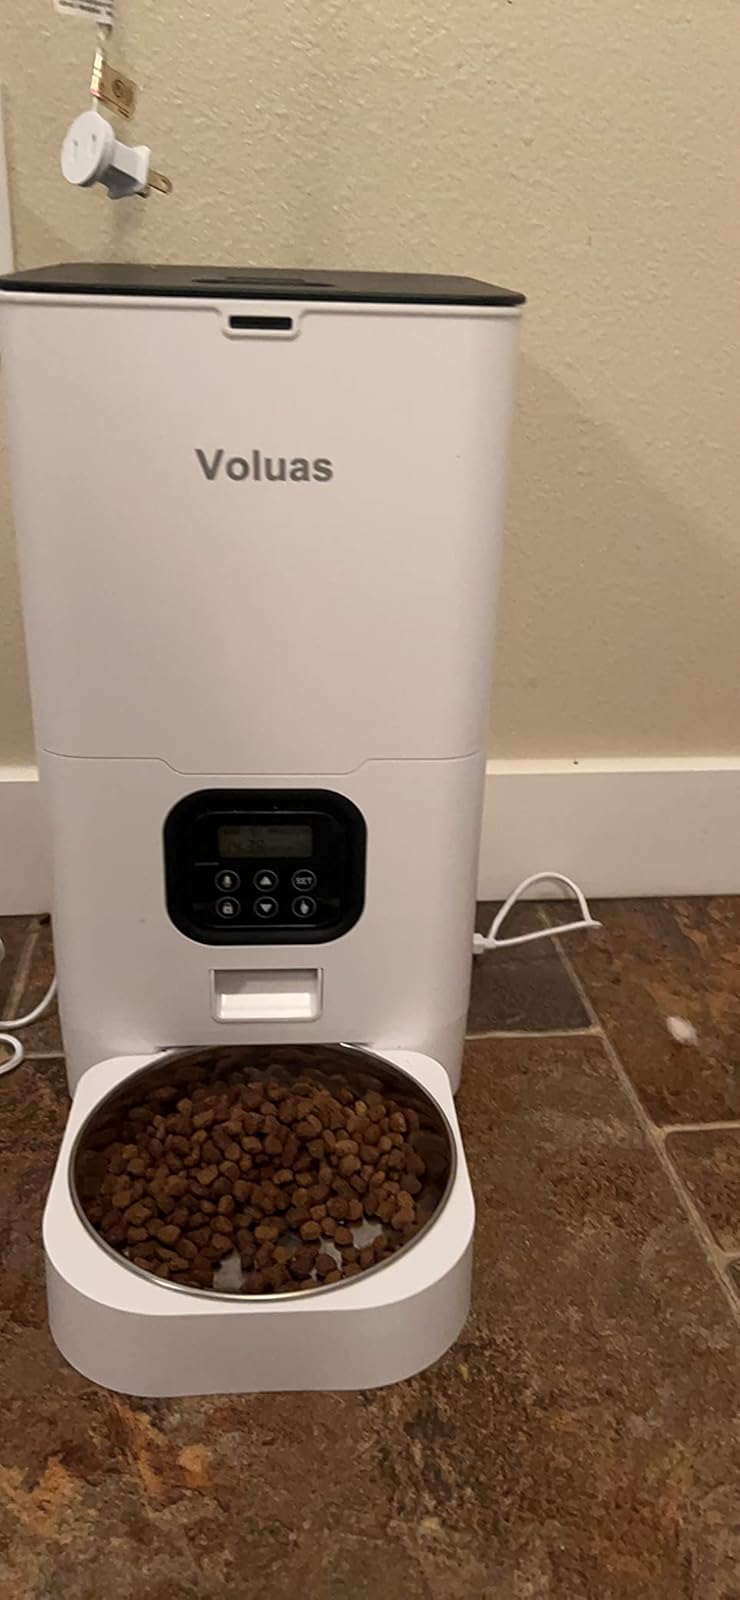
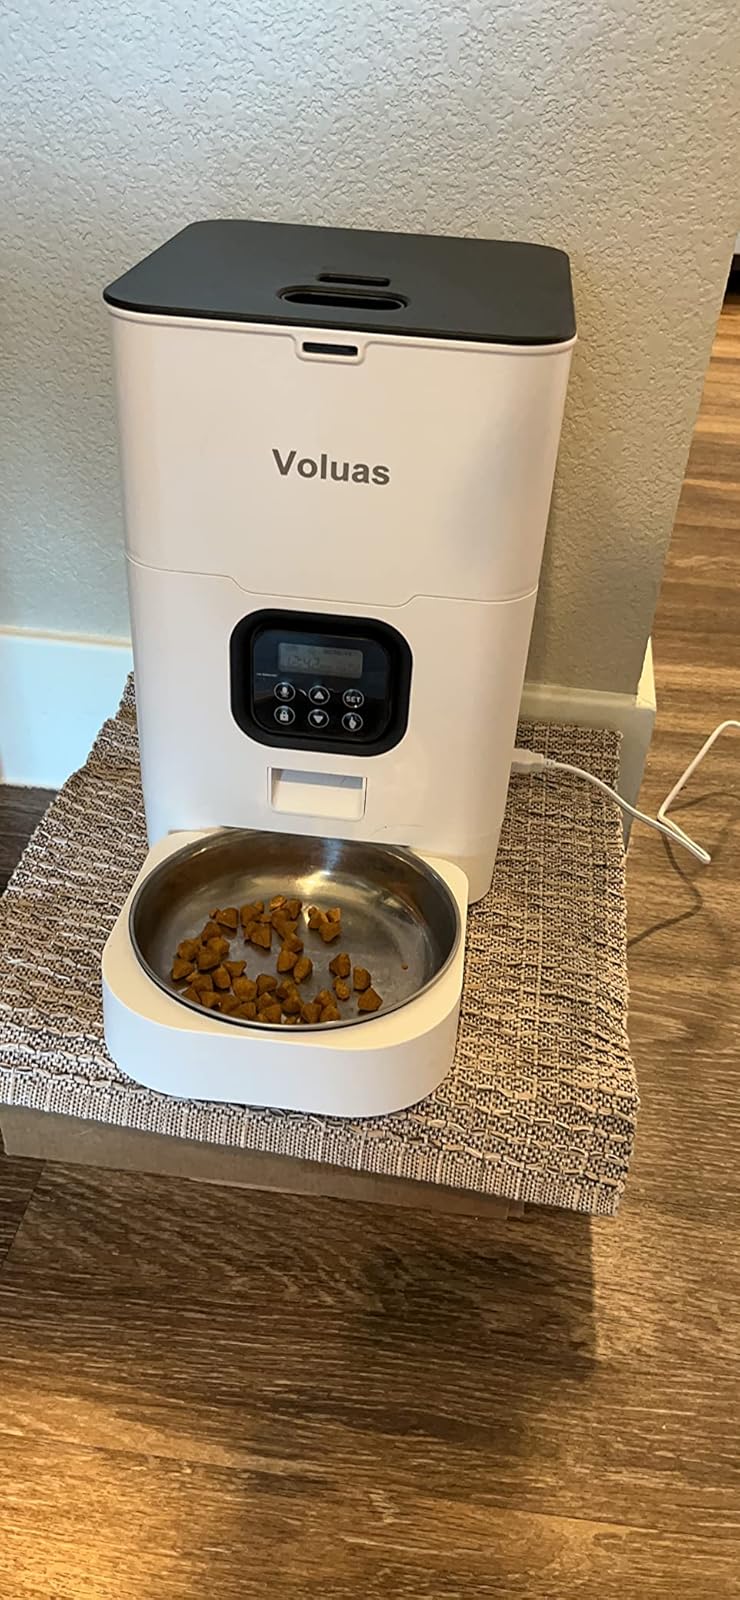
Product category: items_feeder
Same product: yes